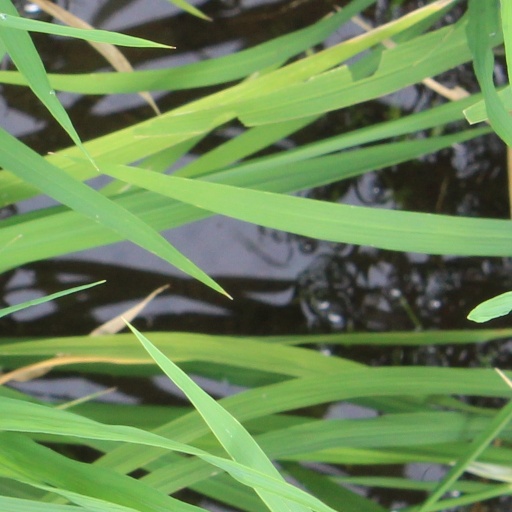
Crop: rice